Bombo (musical)

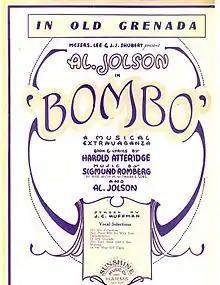
Sheet music cover (cropped)

Bombo is a Broadway musical with a book and lyrics by Harold Atteridge and music by Sigmund Romberg.